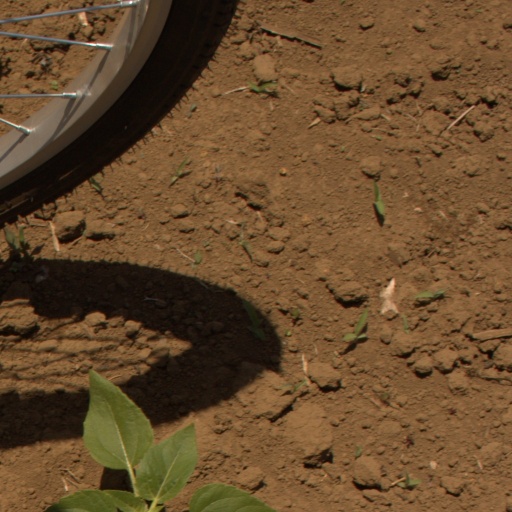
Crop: Jerusalem artichoke